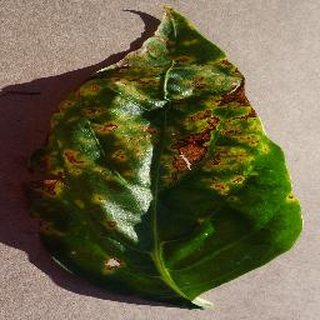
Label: bell_pepper_bacterial_spot